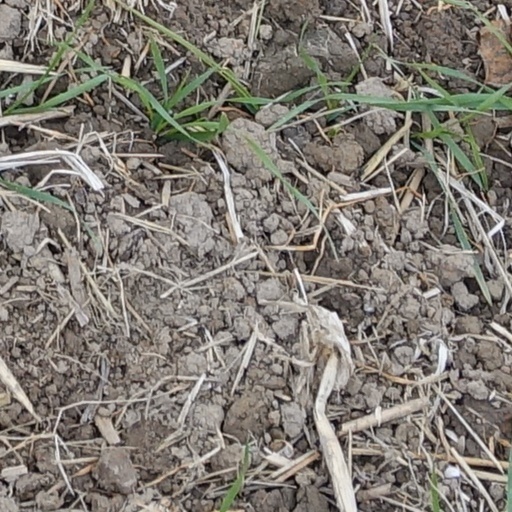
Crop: wheat